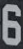
Number: 6